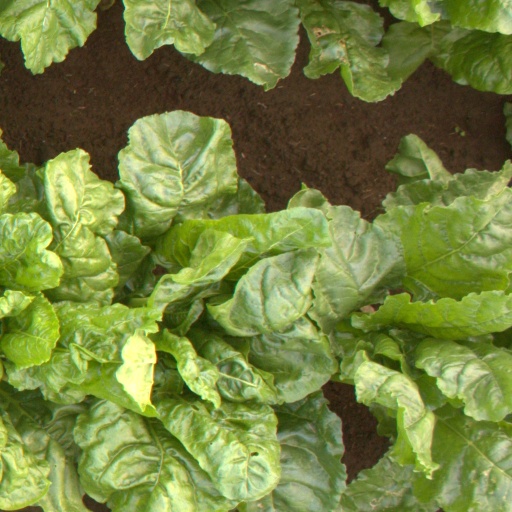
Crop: sugar beet